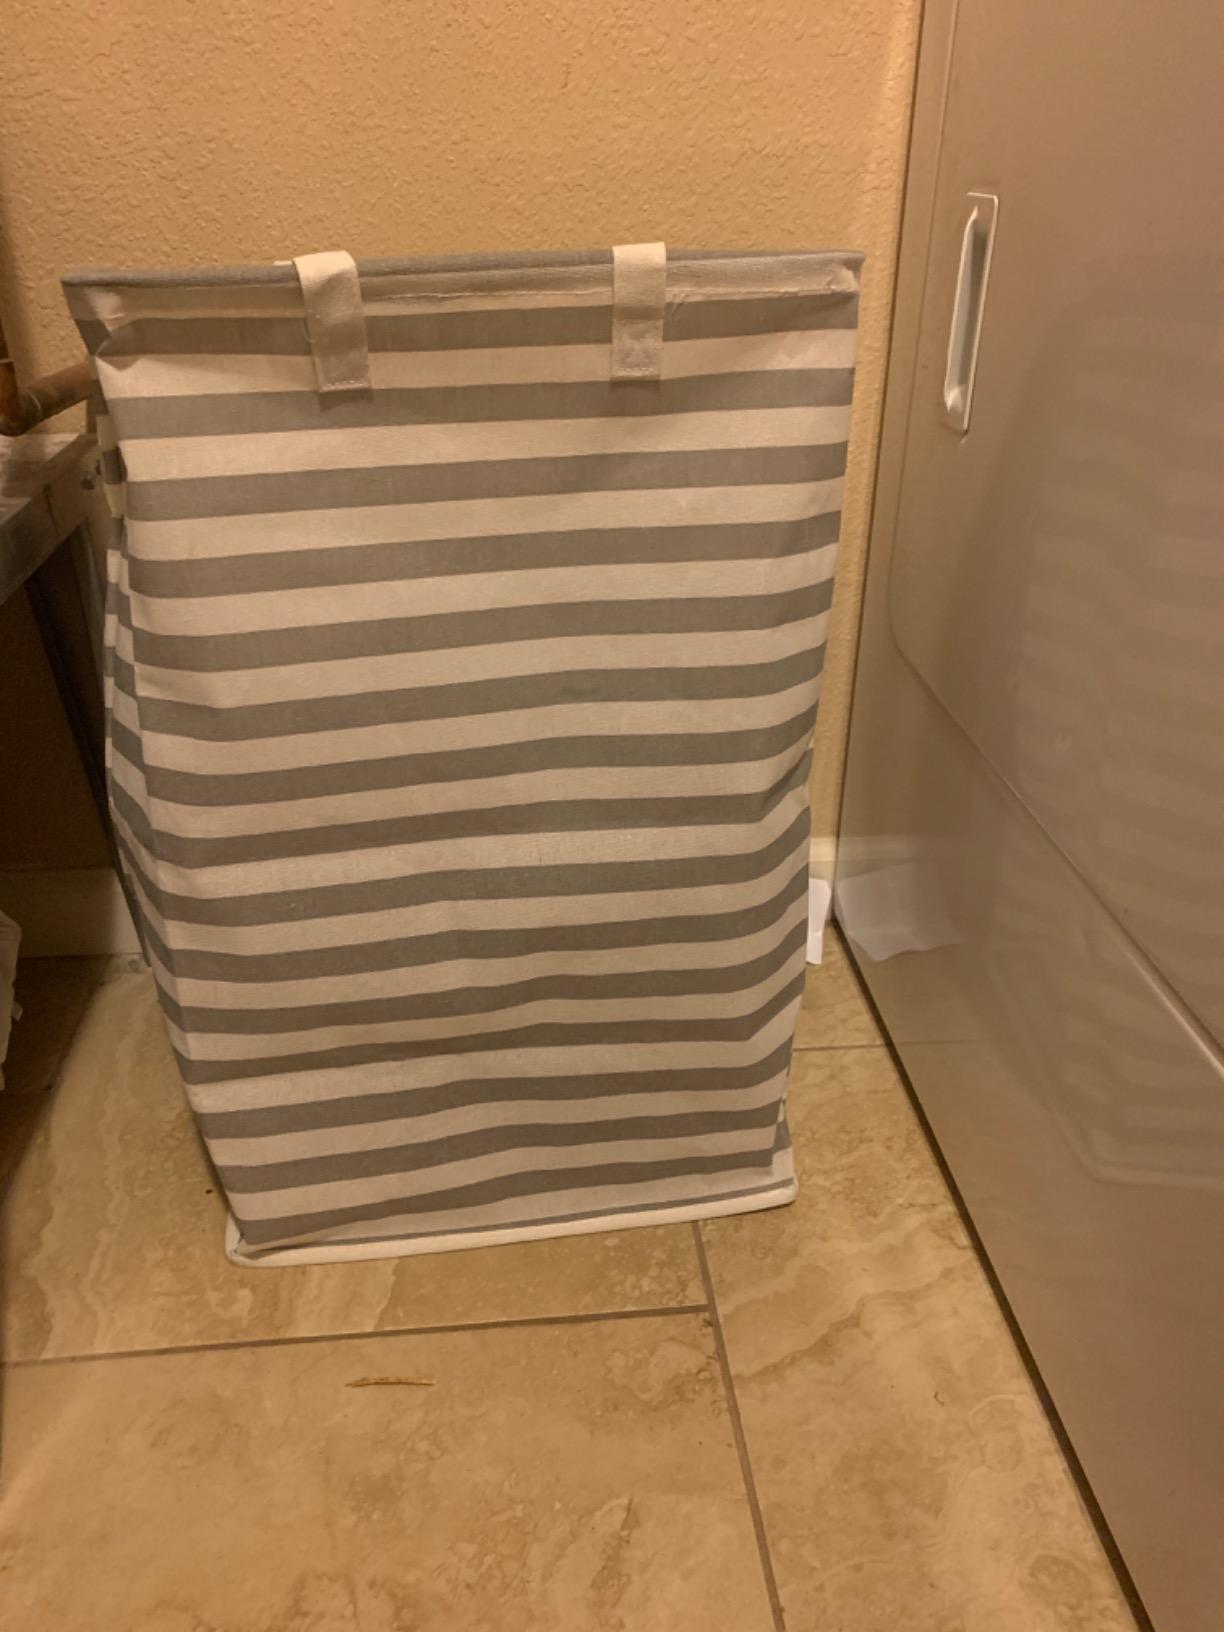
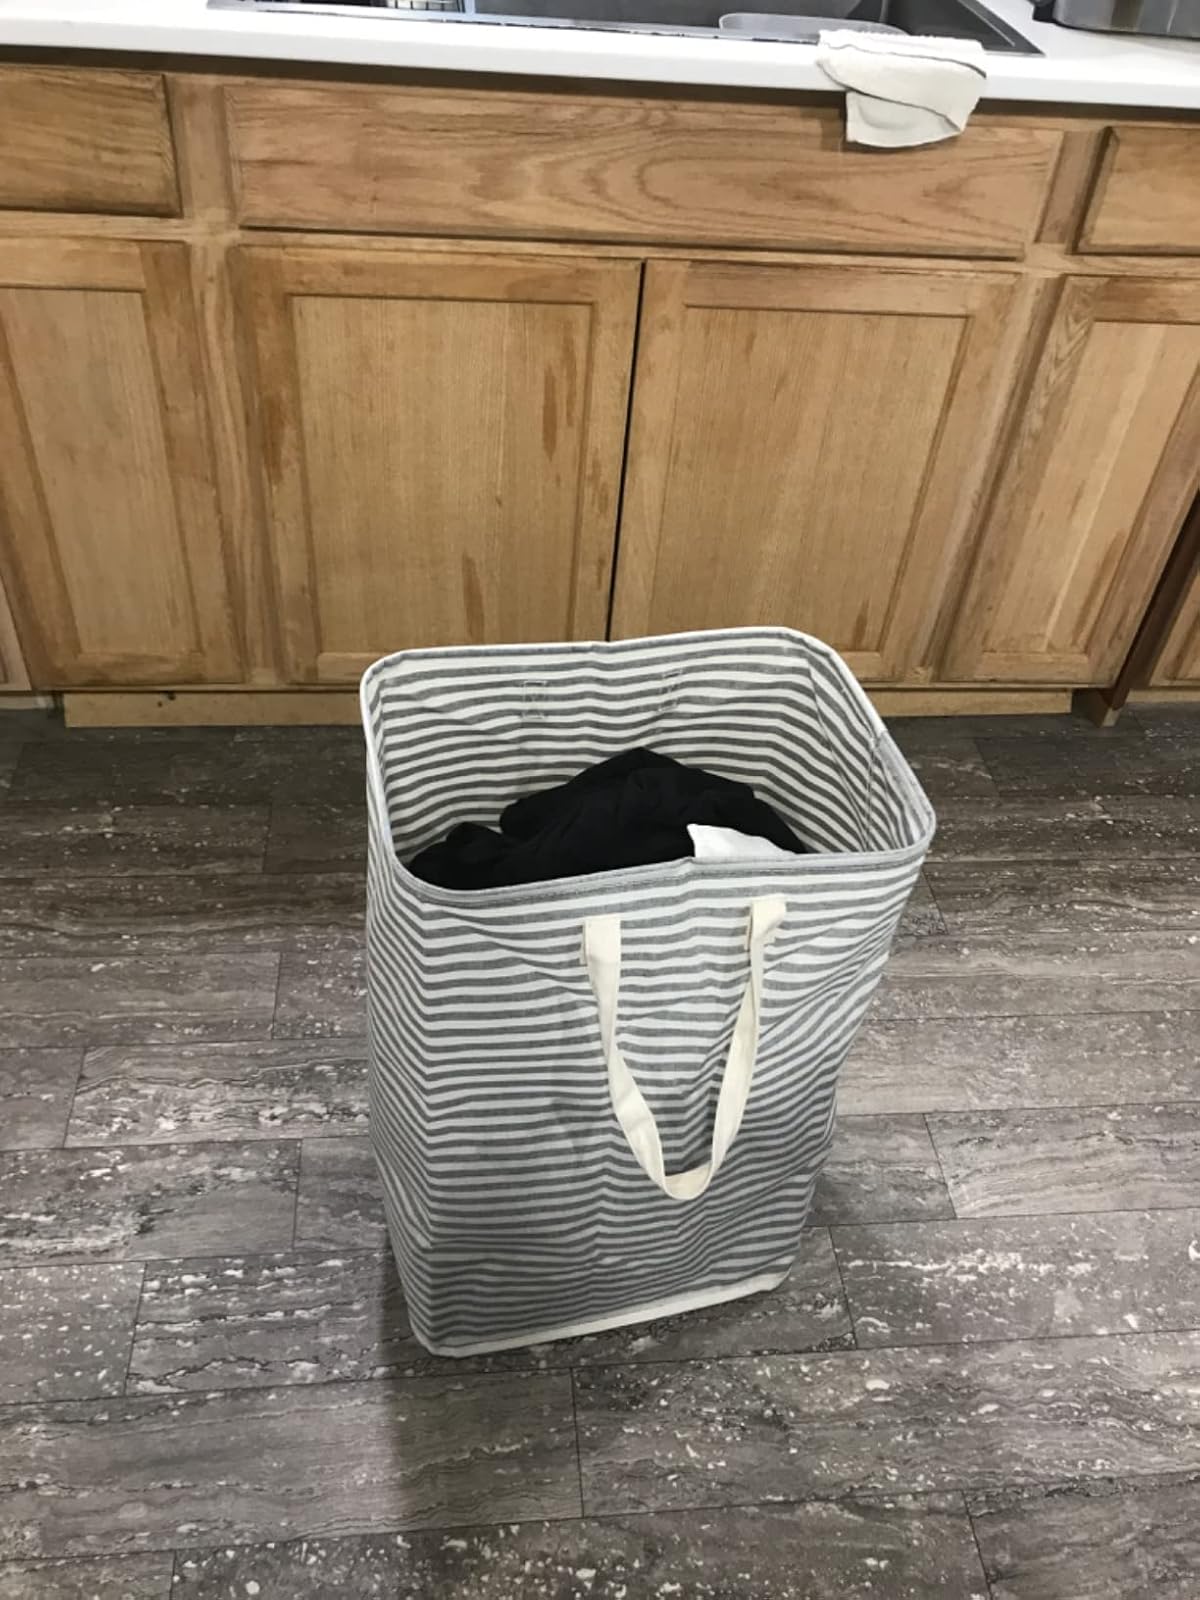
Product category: items_hamper
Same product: no